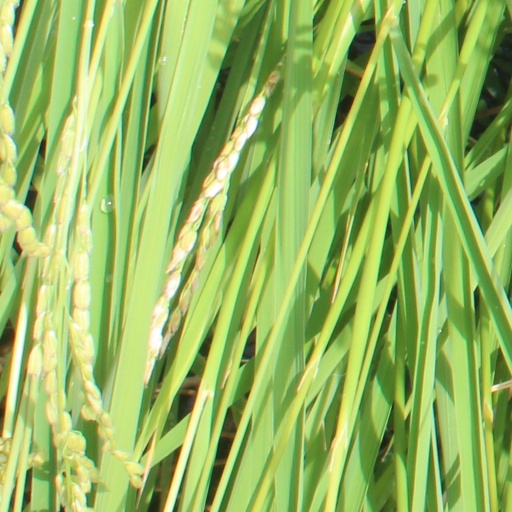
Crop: rice